The Fuzzy Pink Nightgown

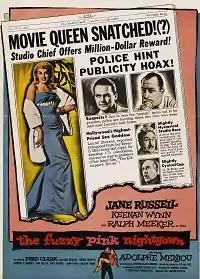
Film poster

The Fuzzy Pink Nightgown is a 1957 American romantic comedy film made by Russ-Field Productions and released by United Artists. It was directed by Norman Taurog from a screenplay by Richard Alan Simmons, based on a 1956 novel of the same name by Sylvia Tate with jazz music composed and conducted by Billy May.